DMAC1

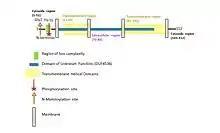
Annotated features of TMEM261 protein including topology and important sites for phosphorylation and Myristoylation as well DUF4536 and transmembrane helical domains.

TMEM261 is a protein consisting out of 112 amino acids, with a molecular weight of 11.8 kDa. The isoelectric point is predicted to be 10.2, whilst its posttranslational modification value is 9.9.